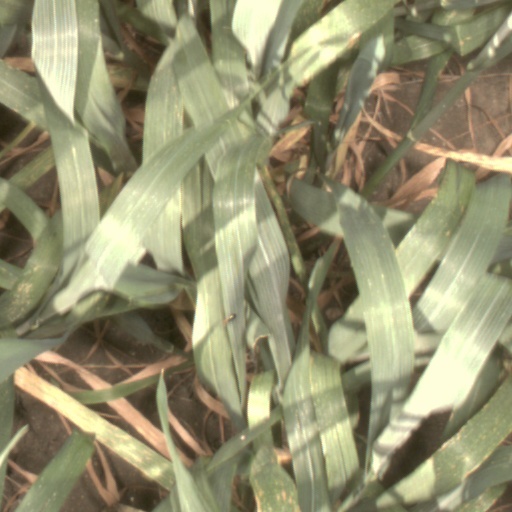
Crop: wheat